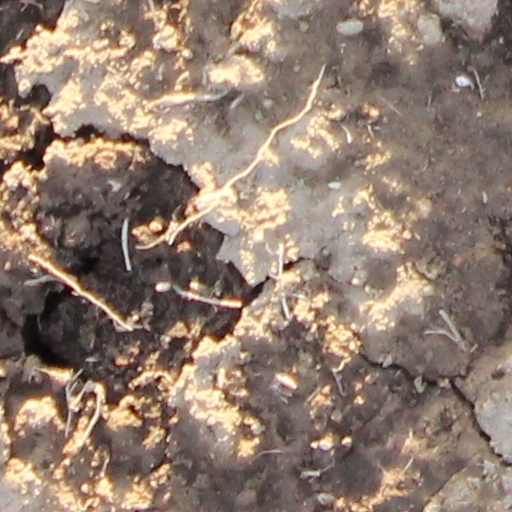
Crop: wheat